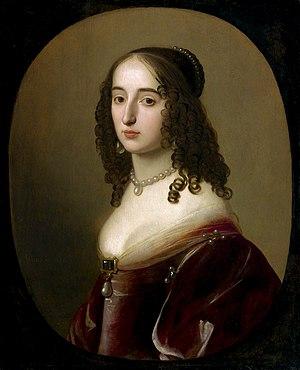
Francine Descartes, née le 19 juillet 1635 à Deventer et morte cinq ans plus tard, le 7 septembre 1640 à Amersfoort, est le seul enfant qu'ait reconnu René Descartes et le fruit de la seule relation sexuelle certaine qu'on lui connaisse. Sa mère est une servante hollandaise prénommée Helena. Si courte qu'ait été la vie de la fillette, sa présence aux côtés de son père semble avoir eu une incidence sur l'activité intellectuelle de ce dernier, qui, peu après sa naissance, se décide à publier ses travaux et s'intéresse aux moyens de prolonger la vie. La relation extra-maritale dont Francine a été le fruit a par ailleurs alimenté les polémiques suscitées par les prises de position philosophiques de Descartes.